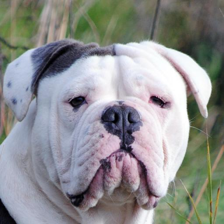
Label: animals